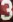
Number: 3